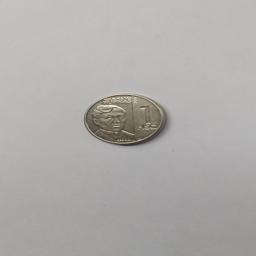
Label: 1_New_Front